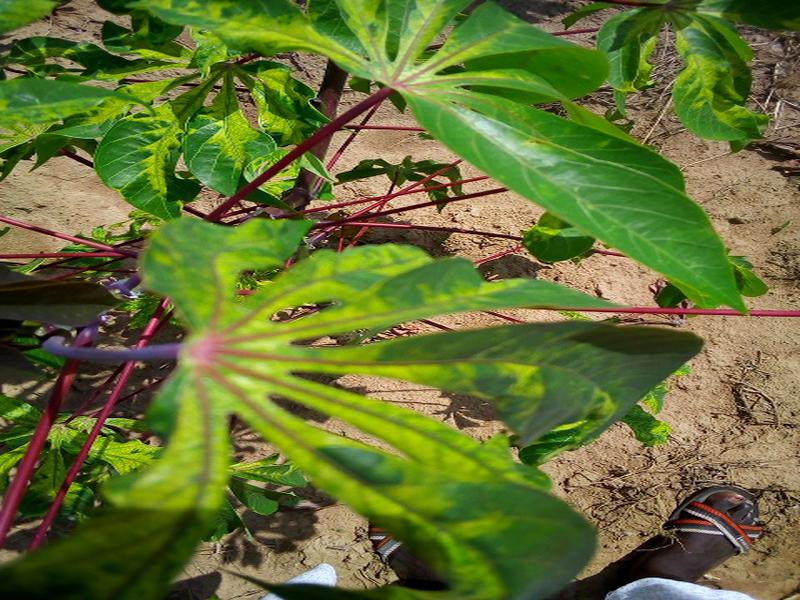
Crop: cassava
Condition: mosaic_disease